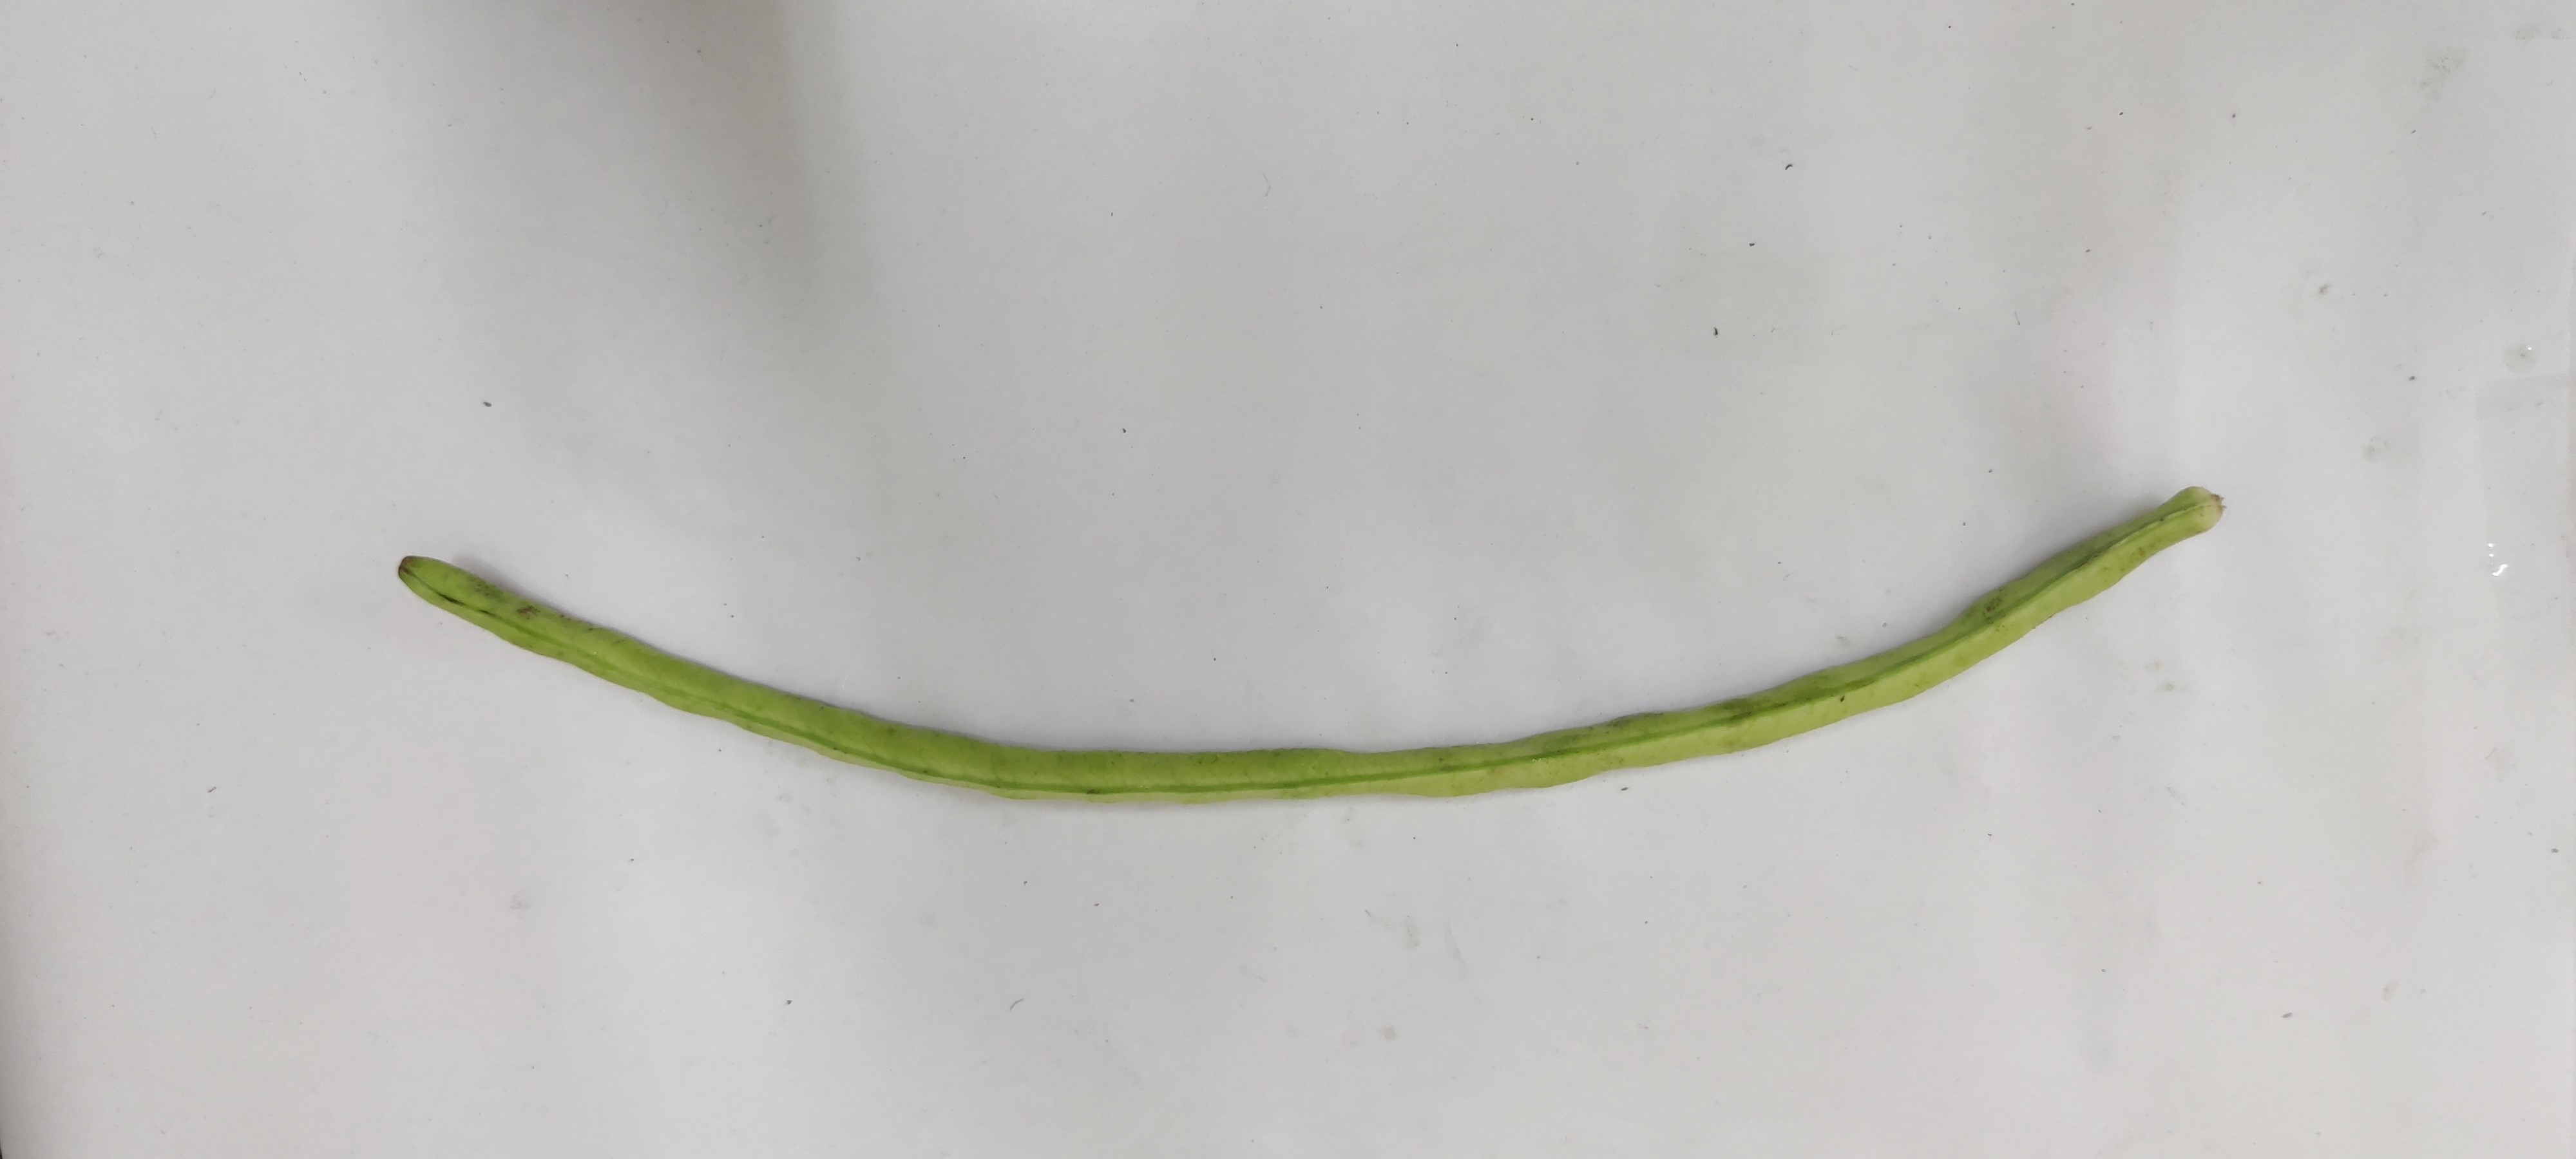
Crop: Cowpea
Condition: Fresh